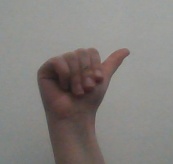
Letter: dhad